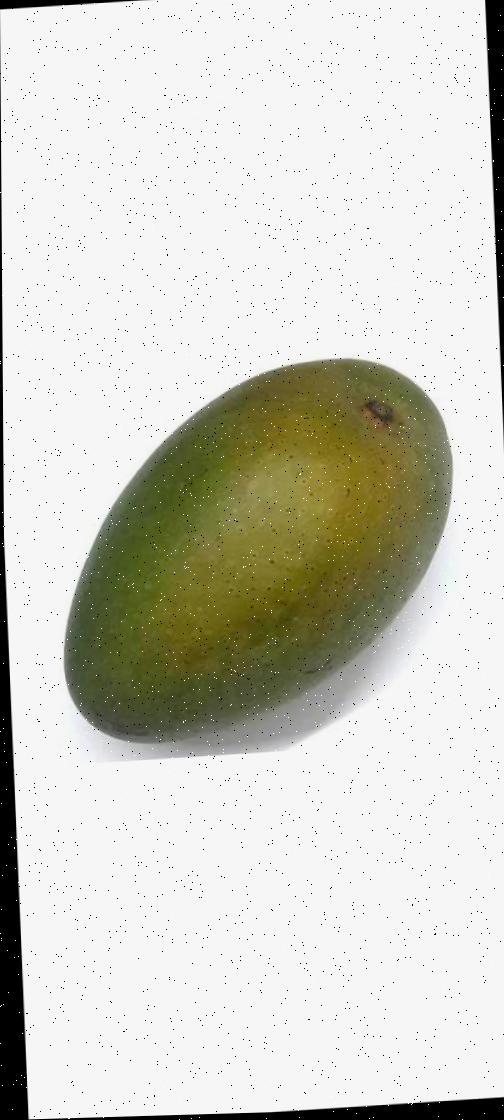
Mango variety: Ashshina Zhinuk